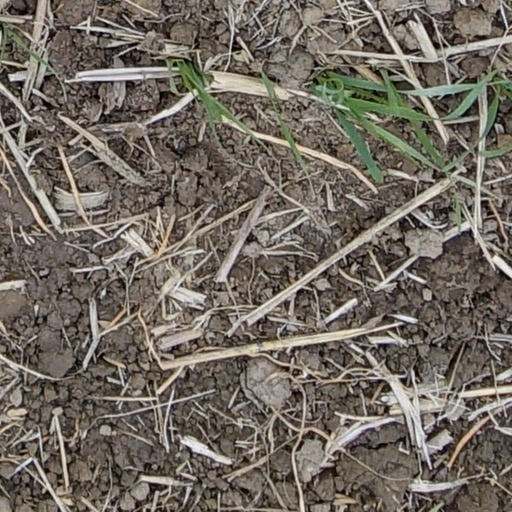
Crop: wheat